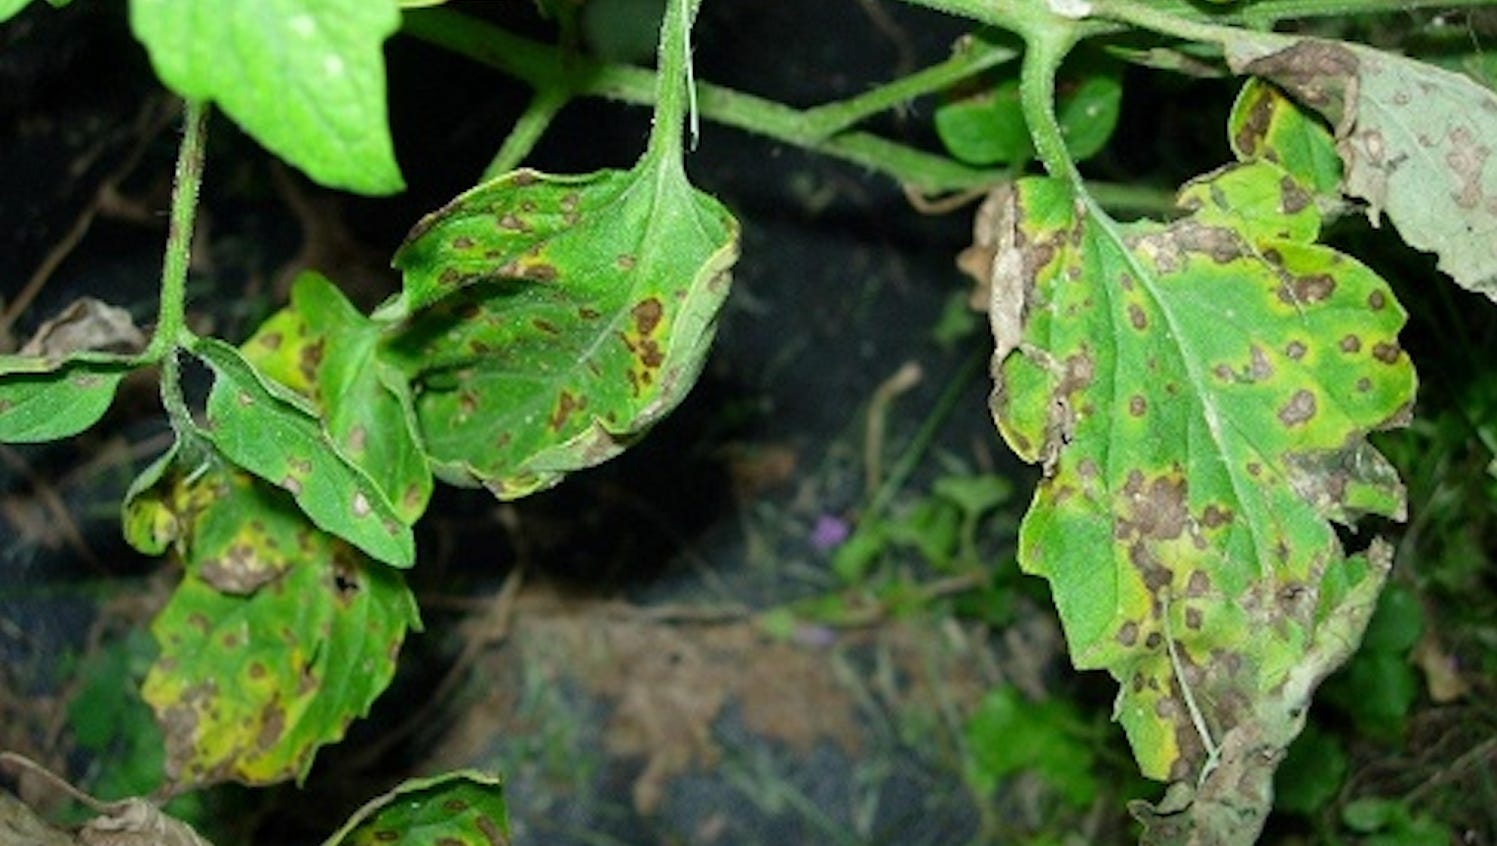
Plant: Tomato
Disease: tomato septoria leaf spot